Cullen Town Hall

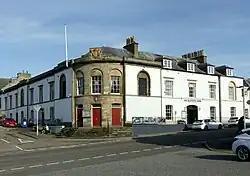
Cullen Town Hall (on the left) and the Seafield Arms Hotel (on the right)

Cullen Town Hall is a municipal building in The Square, Cullen, Moray, Scotland. The structure, which is currently used as a heritage centre, is a Category B listed building.